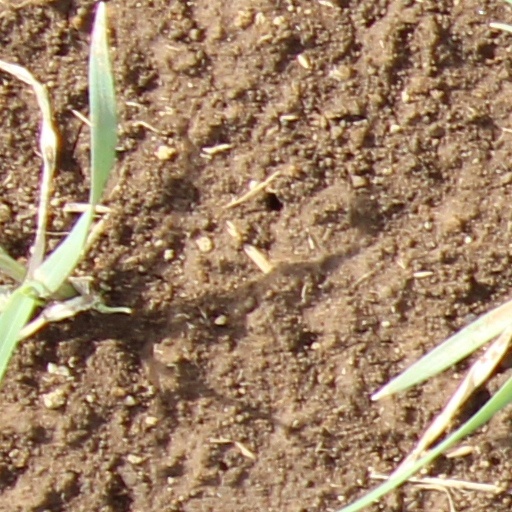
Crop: wheat